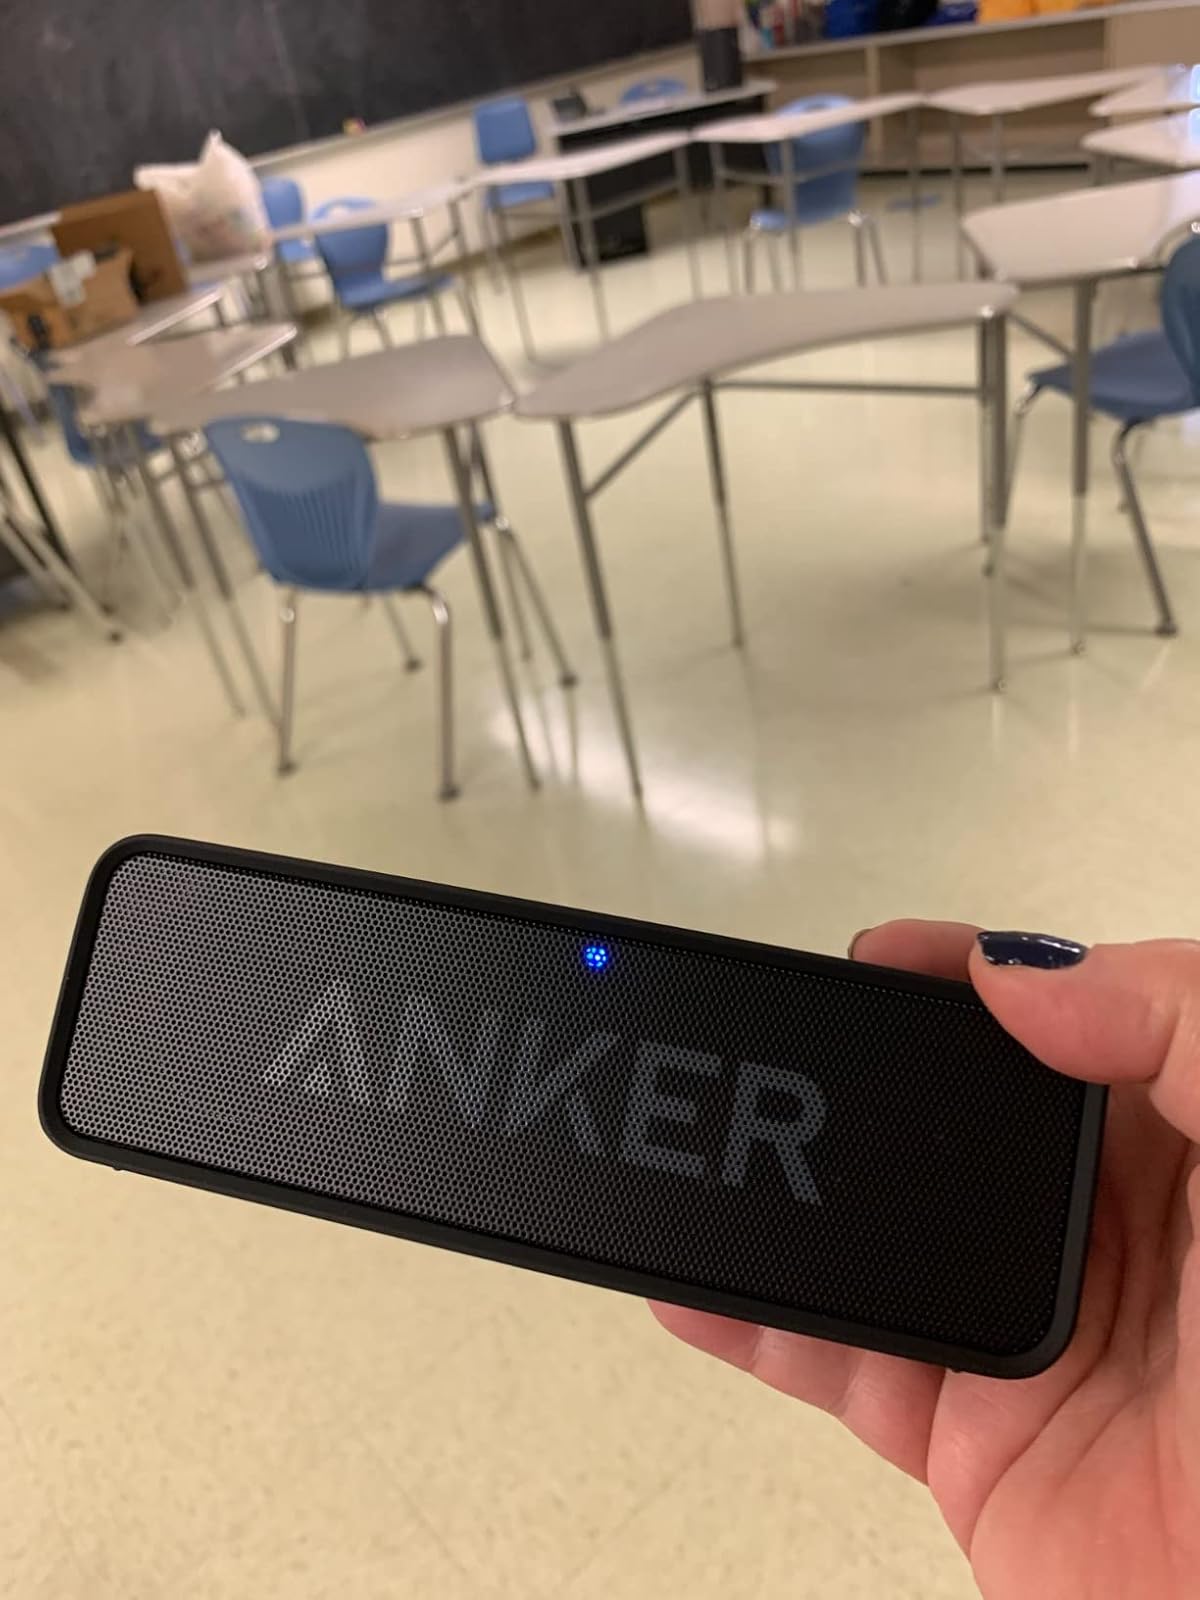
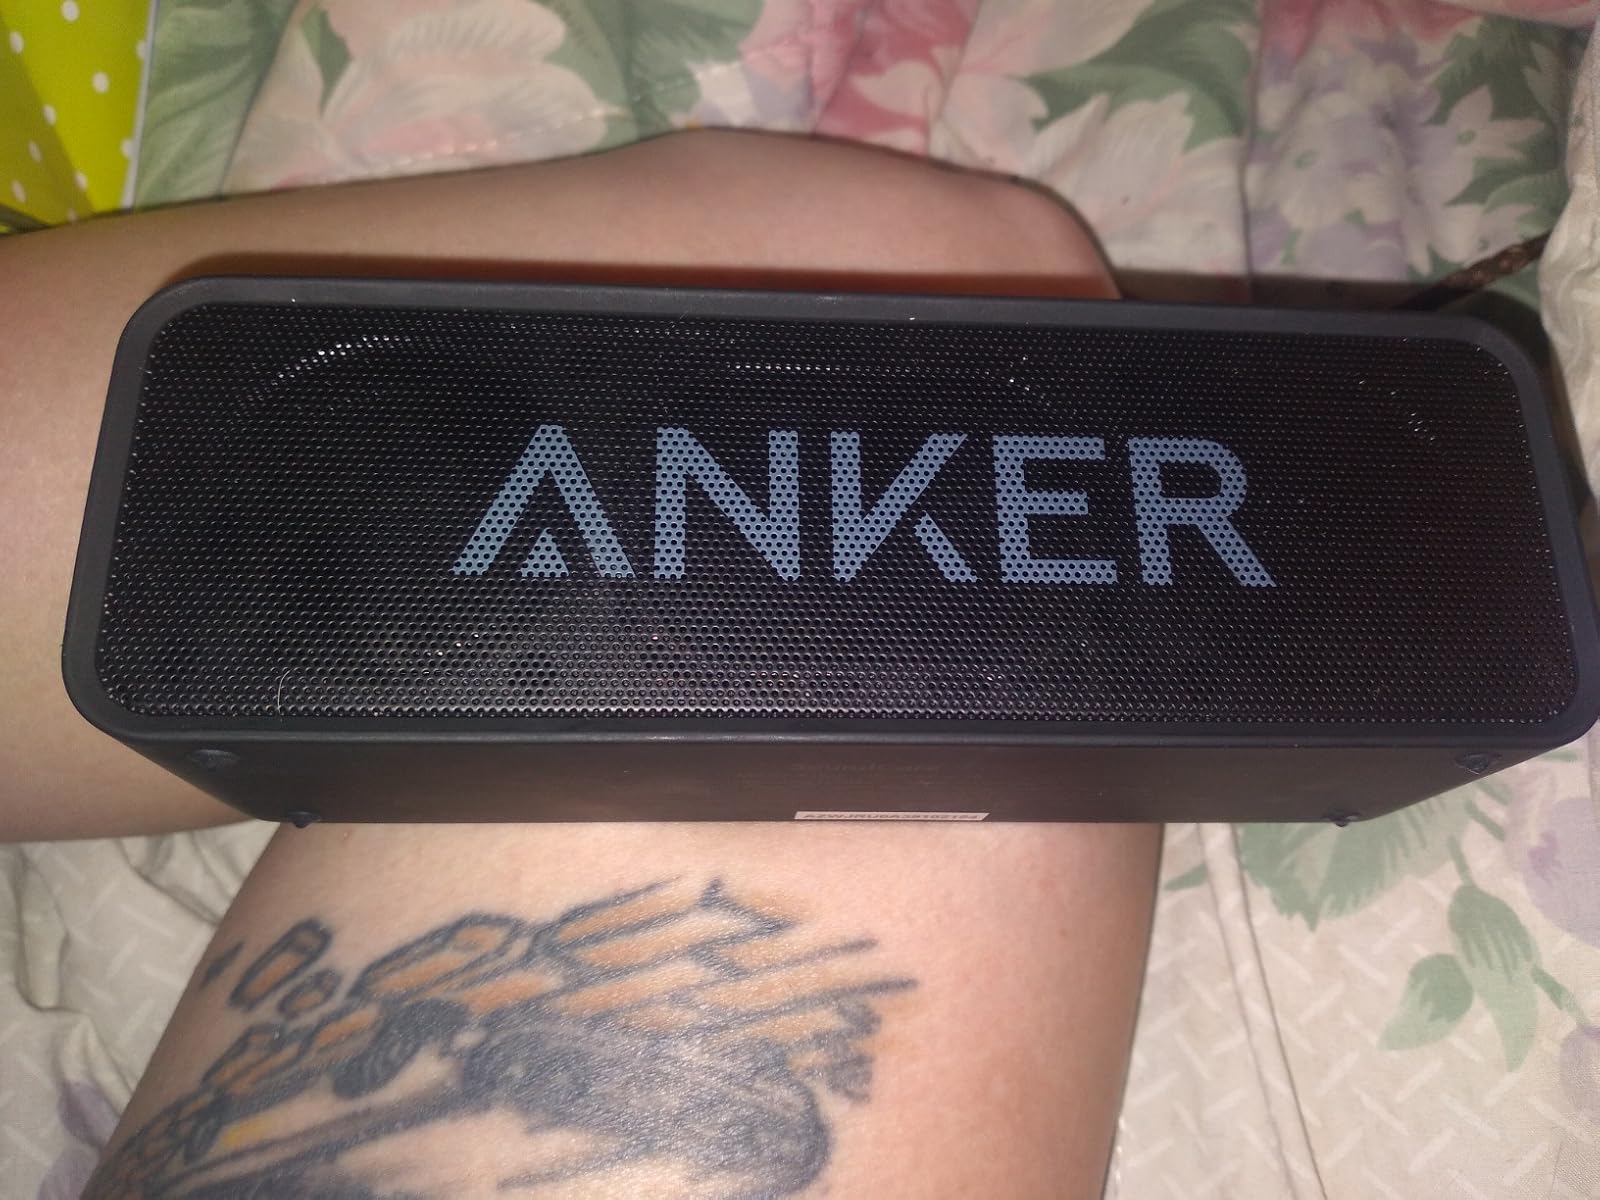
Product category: speaker
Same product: yes